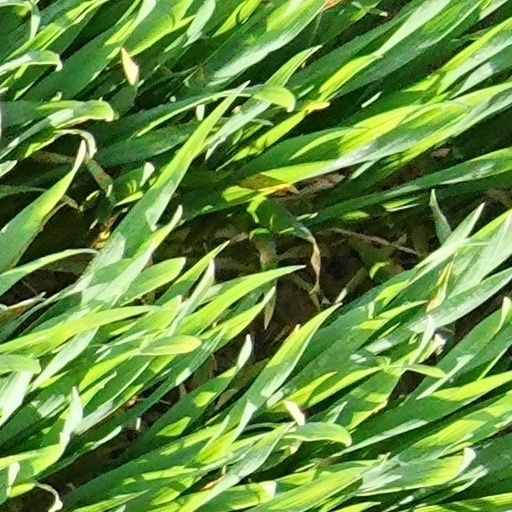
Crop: wheat